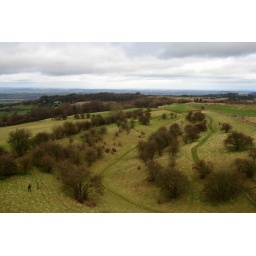
And someone walking a dog in the bottom left